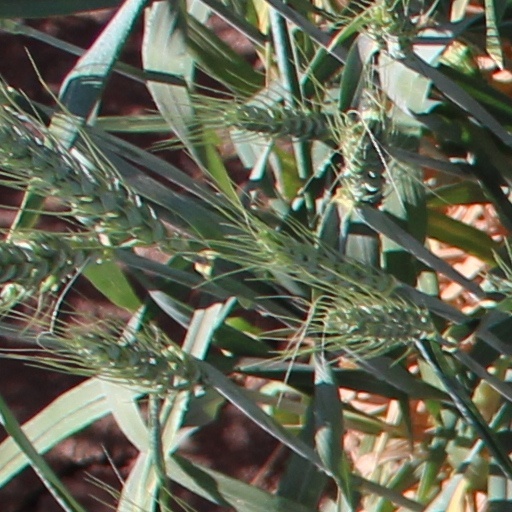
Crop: wheat